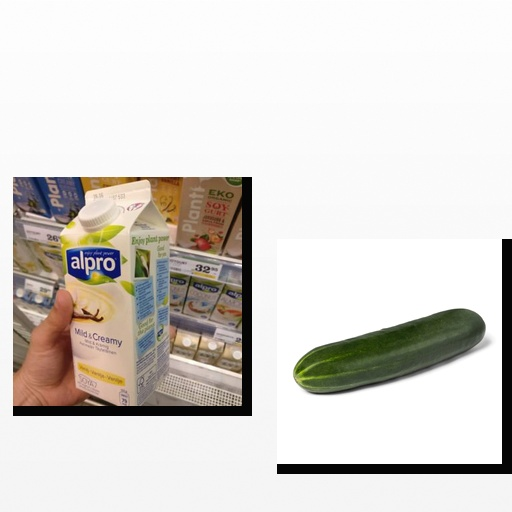
Food items: cucumber, vanilla_soy_yogurt